Bracera

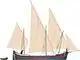
A triple masted Rovinj bracera

In the small Istrian fishing town Rovinj-Rovigno the bracera was also known as the "braciera" and is mentioned in variety of historic documents. The Rovinj "braciera" shows that the braceras could bear up to three masts (two in the front/prow part of the ship: (1) the first one inclined towards the prow and (2)a lug-rigged in the middle; the third one (3) the bowsprit side by side with the sea). In an old magazine “L’Istria” (1846) by Casamia Carer, the Rovinj brasiera is portrayed as one of the most voluble witnesses of Rovinj's history. Even though the flat bottomed batana stayed the most recognizable Rovinj and Northern Adriatic boat, the braciera was important to the extent she was portrayed in the testimonial painting displayed in the St. Maria delle Grazie church in Rovinj.